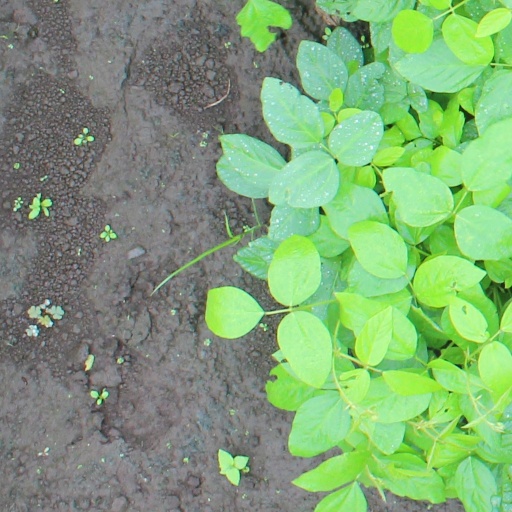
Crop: soybean